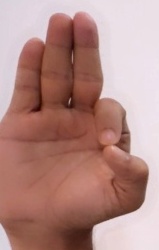
ASL sign: F